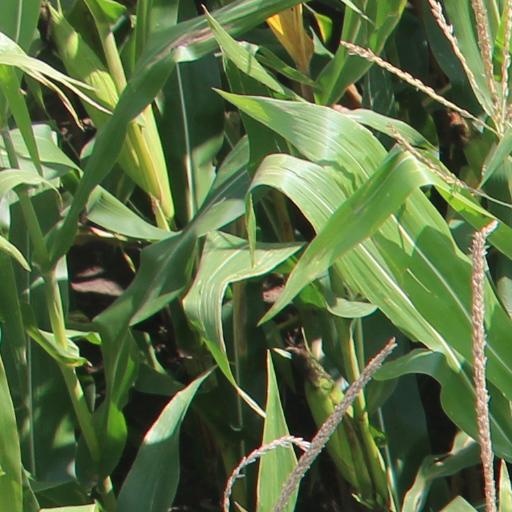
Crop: maize; corn